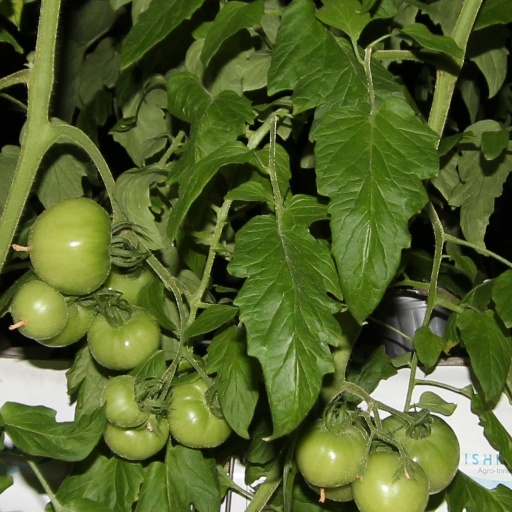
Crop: tomato